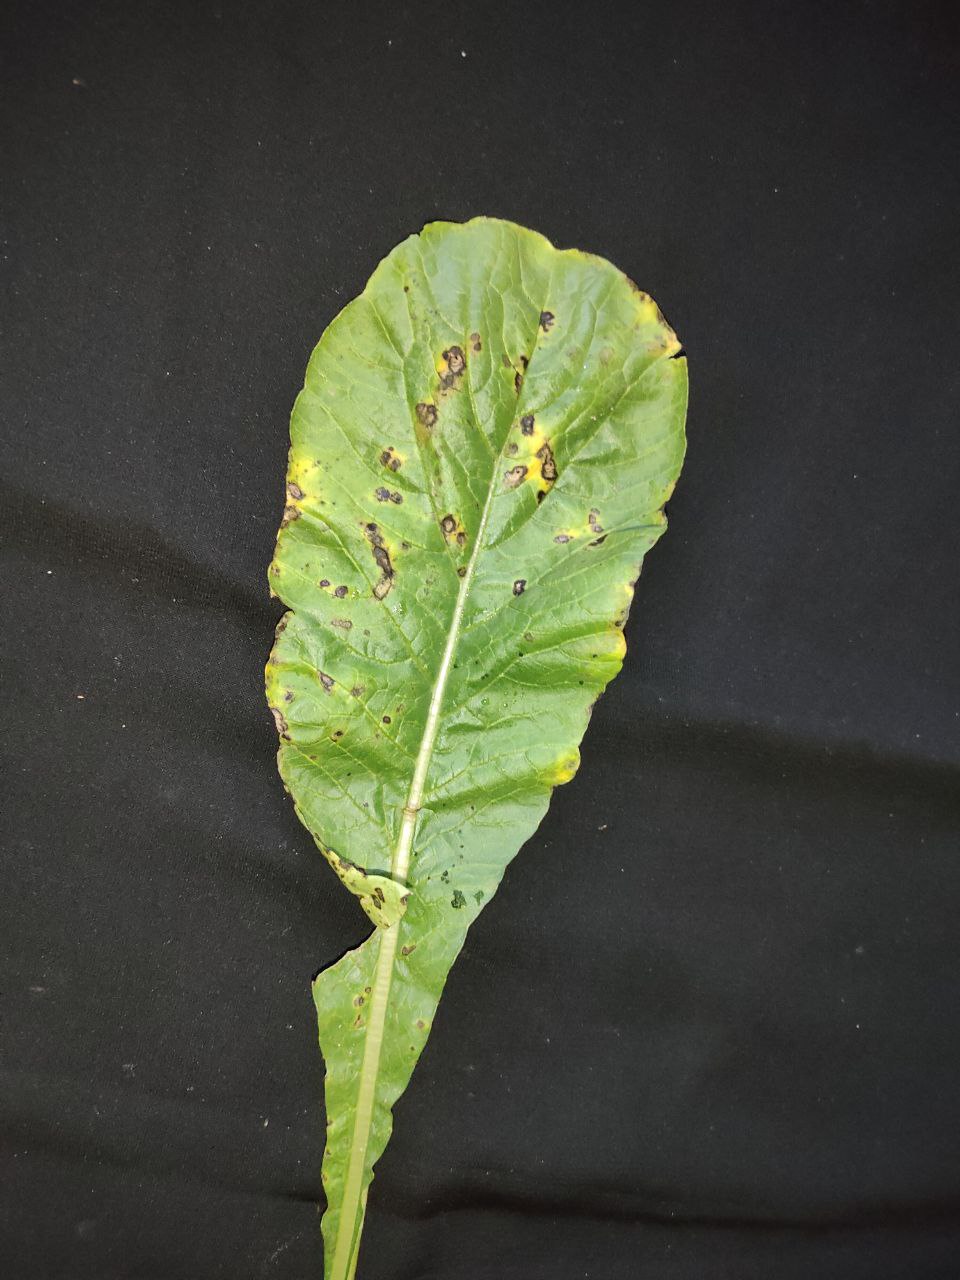
Label: Black leaf spot